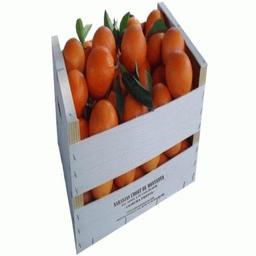
Label: Orange